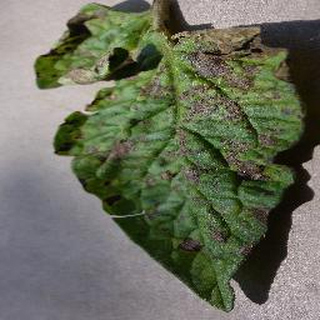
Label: tomato_early_blight